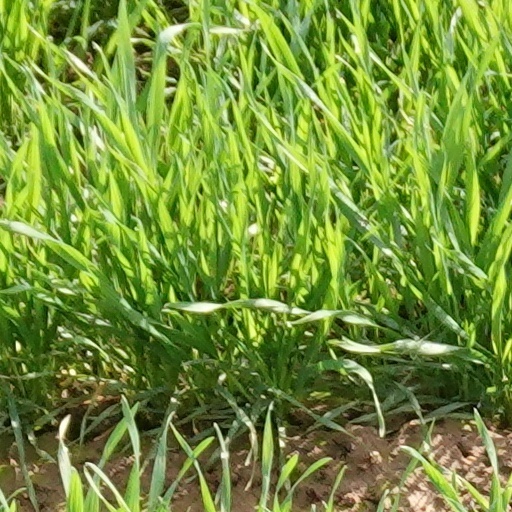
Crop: wheat